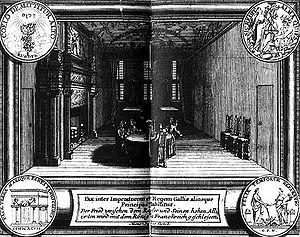
Traité de Ryswick de 1697 qui attribue l'Ouest de l'île de Saint-Domingue à la France (futur Haïti)
Les frontières de l'Acadie ont évolué au cours de son histoire. Plus souvent qu'autrement, elles étaient ignorées, mal définies ou confondues avec d'autres frontières. L'Acadie cesse officiellement d'exister en 1763. Toutefois, la population acadienne subsiste, elle aussi dans un territoire en évolution, qui influençait et influence toujours la définition du territoire de l'Acadie. Ce territoire est associé en partie à la diaspora acadienne. Certaines des anciennes frontières de l'Acadie subsistent ou ont influencé des frontières contemporaines, notamment une partie de la frontière canado-américaine. Les incertitudes entourant les frontières historiques ont un impact jusqu'à nos jours, ayant entre autres mené à la guerre d'Aroostook.
1697 est une année commune commençant un mardi.